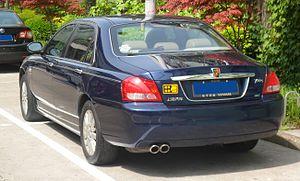
La Rover 75 est une berline de type familiale et routière haut-de-gamme produite par le constructeur automobile britannique Rover de 1999 à 2005 et destinée à remplacer les 600 et 800.